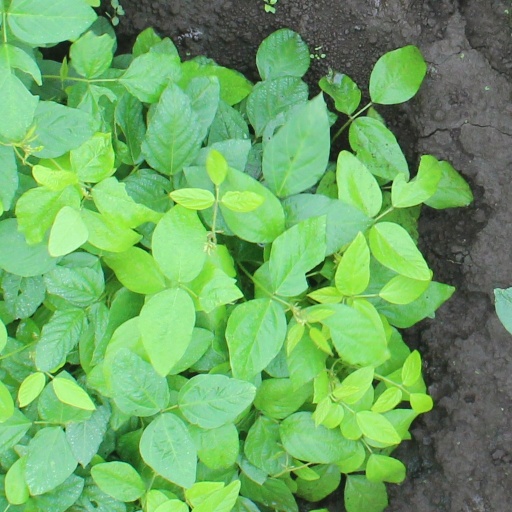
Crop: soybean